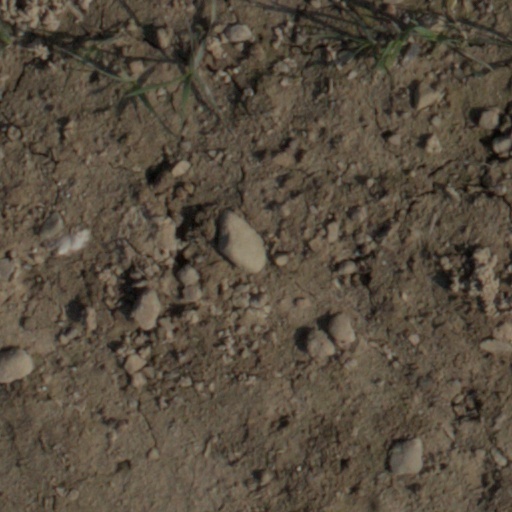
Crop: wheat